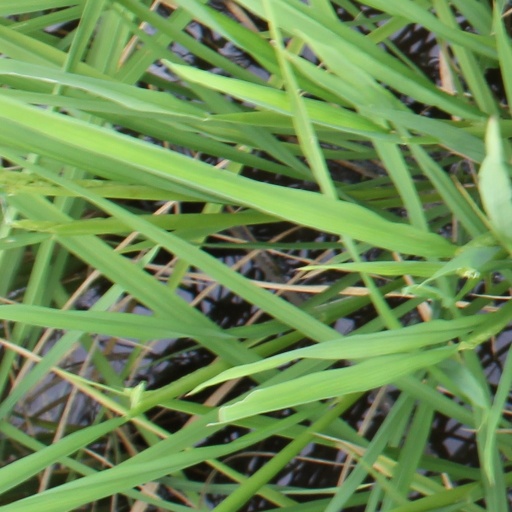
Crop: rice